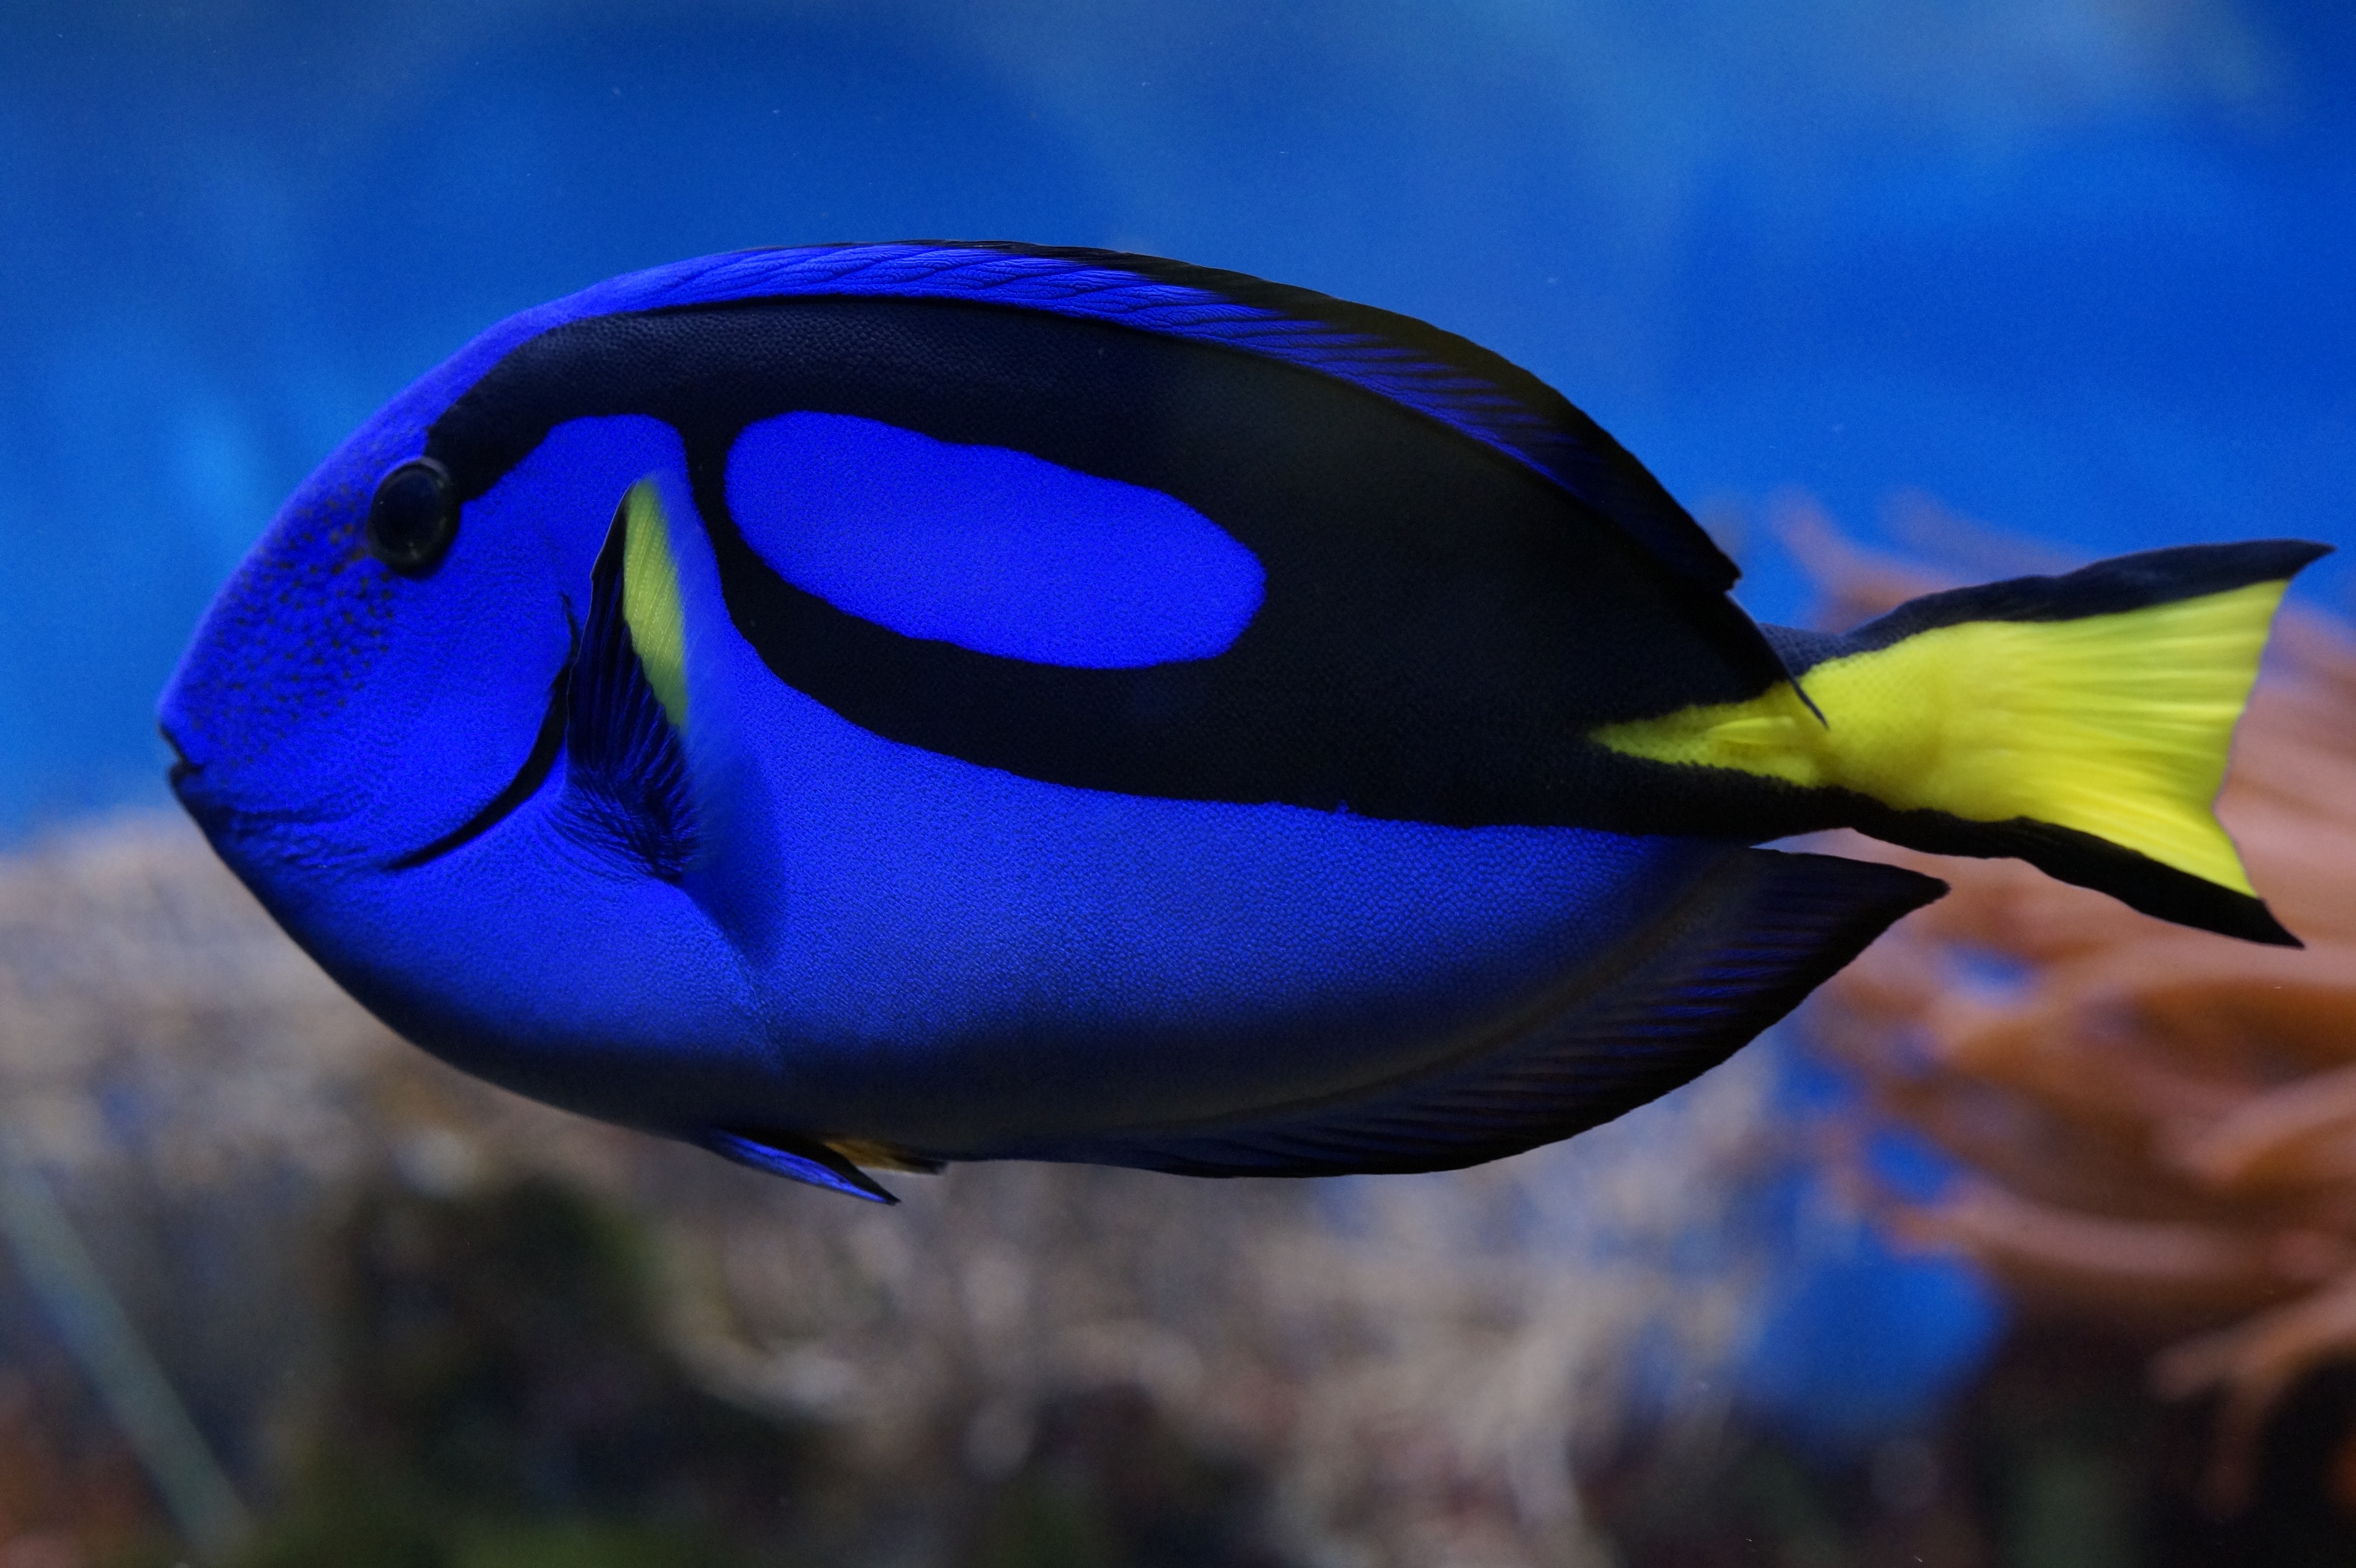
sea, water, nature, ocean, flower, petal, animal, diving, underwater, swim, color, biology, blue, colorful, fish, close, coral, coral reef, marine life, reef, close up, aquarium, bright, creature, exotic, exot, underwater world, meeresbewohner, macro photography, water creature, computer wallpaper, marine biology, palette surgeonfish, pallets doctor fish, surgeonfish, pomacentridae